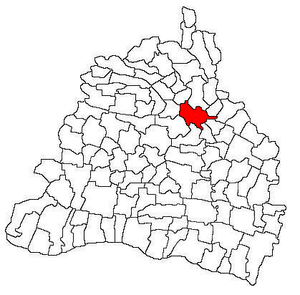
Craiova est une ville de Roumanie et le chef-lieu du județ de Dolj. Elle est située près de la rive gauche du Jiu, en Olténie centrale, à mi-chemin entre les Carpates méridionales et le Danube et à 184 km à l'ouest de Bucarest. Sa population s'élevait à 269 506 habitants en 2011.